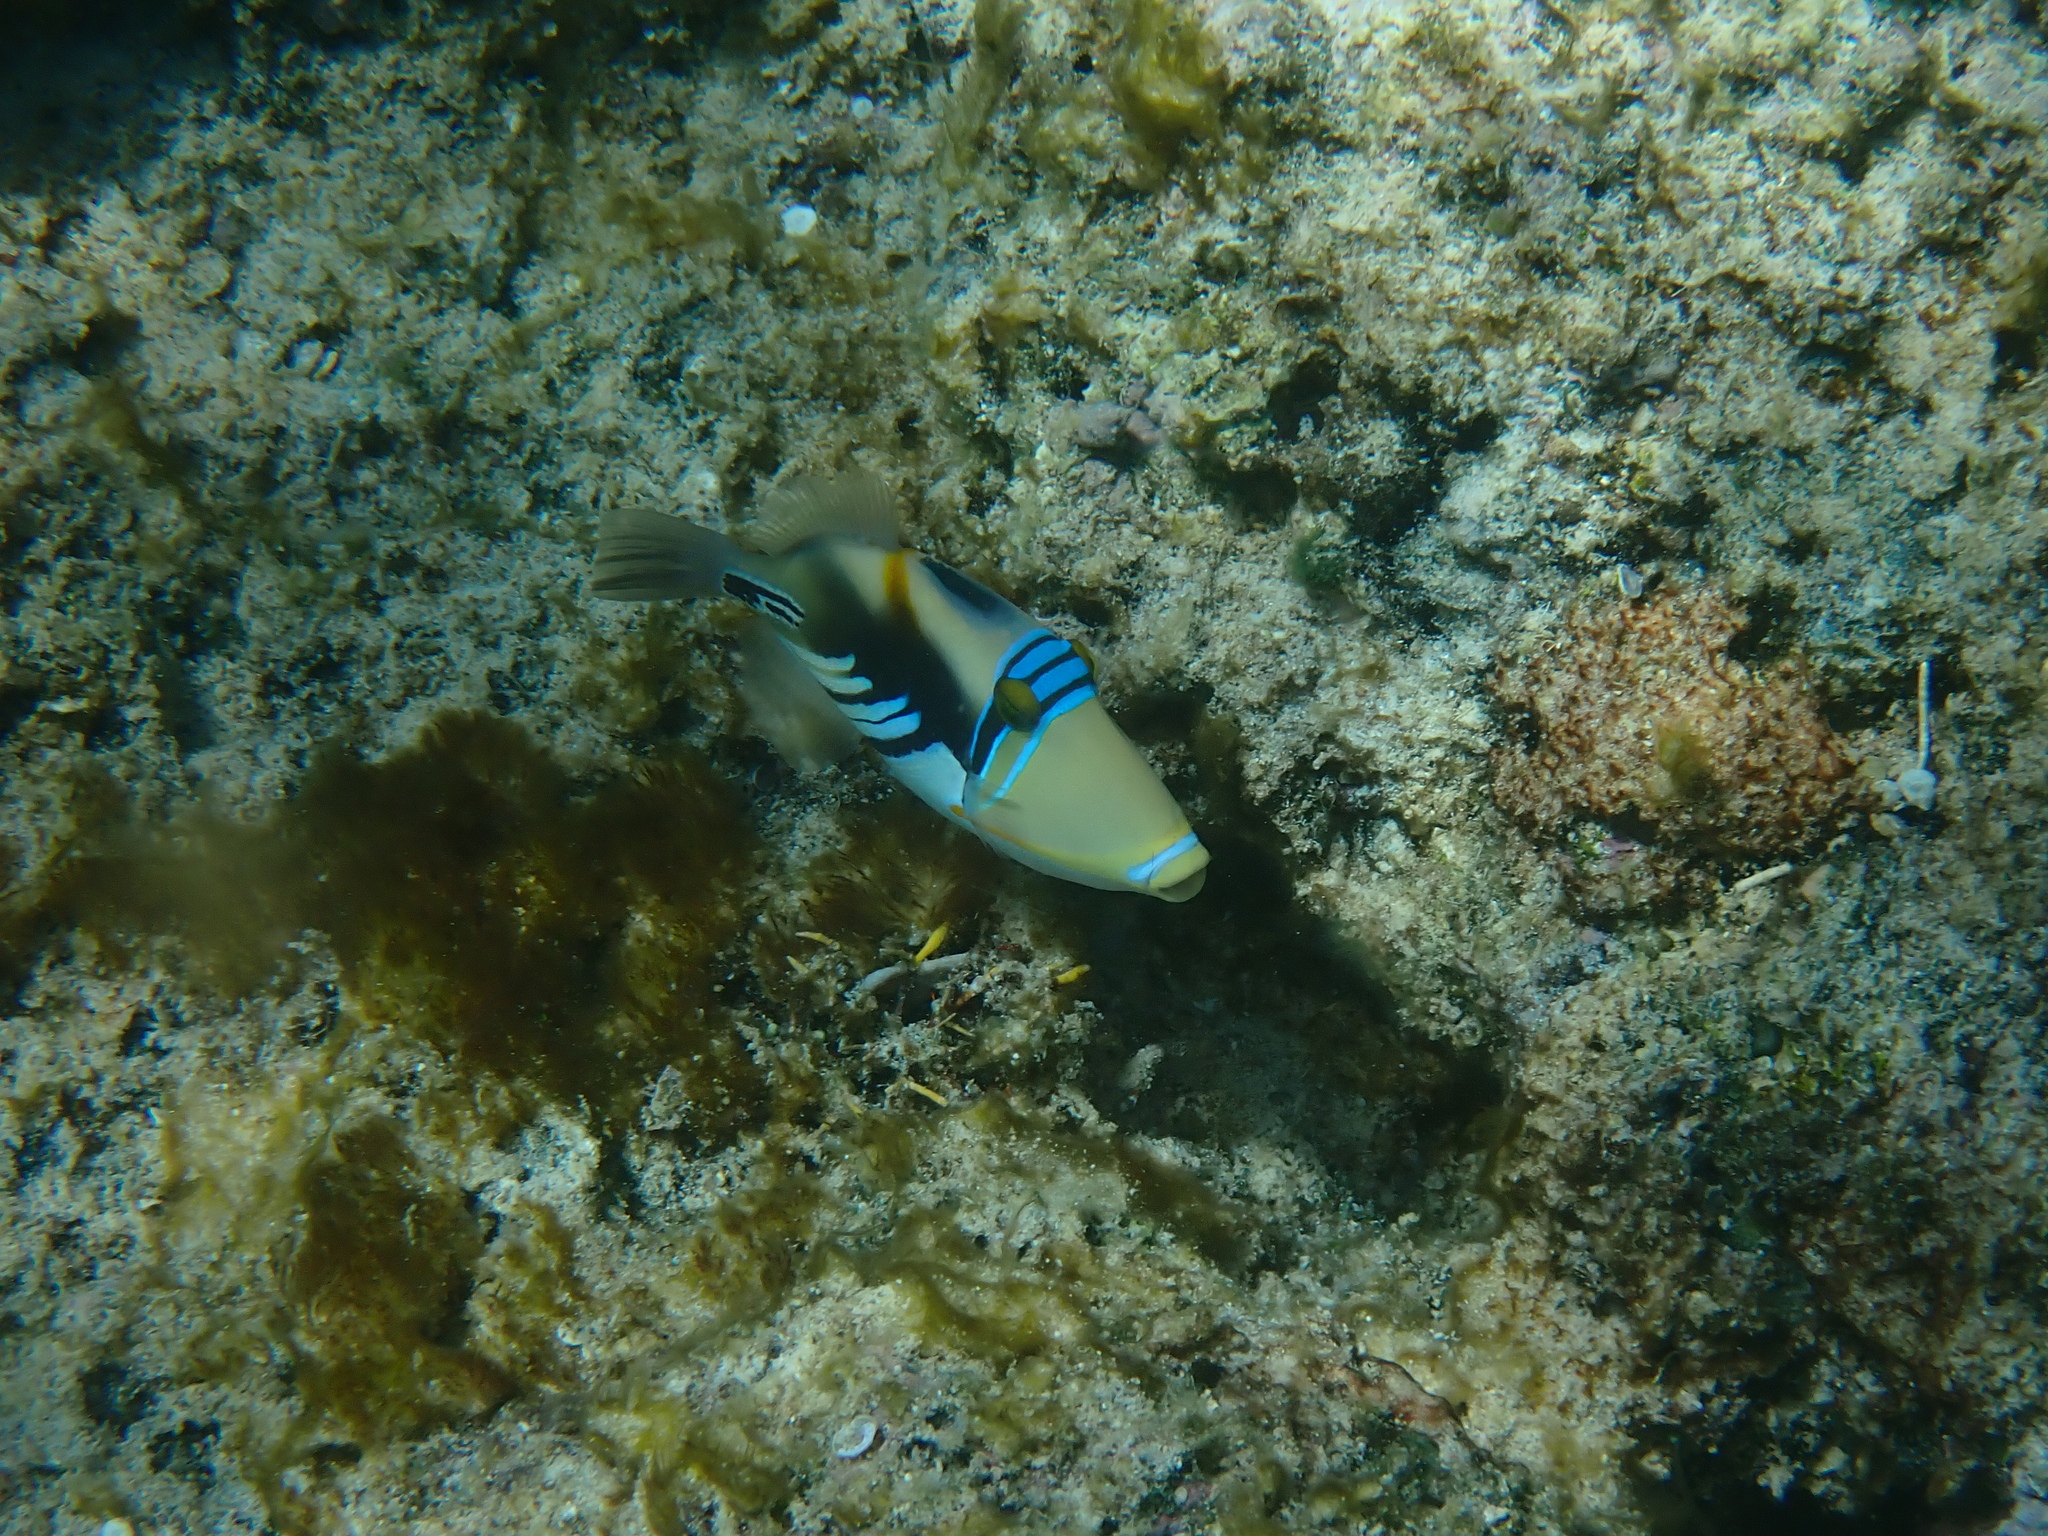
Rhinecanthus aculeatus (Lagoon Triggerfish)